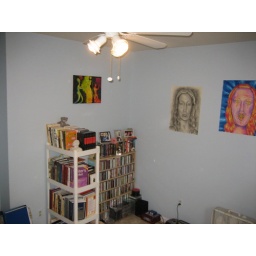
our temporary book shelving in the office